London Militia

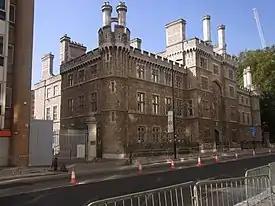
Finsbury Barracks.

The Commission of Lieutenancy for the City built Finsbury Barracks for the Royal London Militia on a site adjacent to the HAC's headquarters at Armoury House. The building was designed by Joseph Jennings and was completed in 1857.